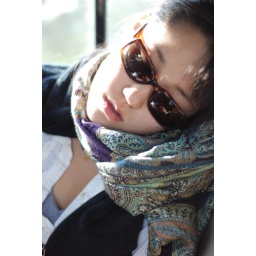
sleeping in the back of the car - as usual